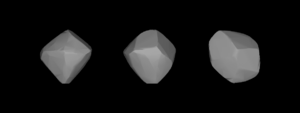
(89) Julie, internationalement (89) Julia, est un astéroïde de la ceinture principale découvert par Édouard Stephan le 6 août 1866.